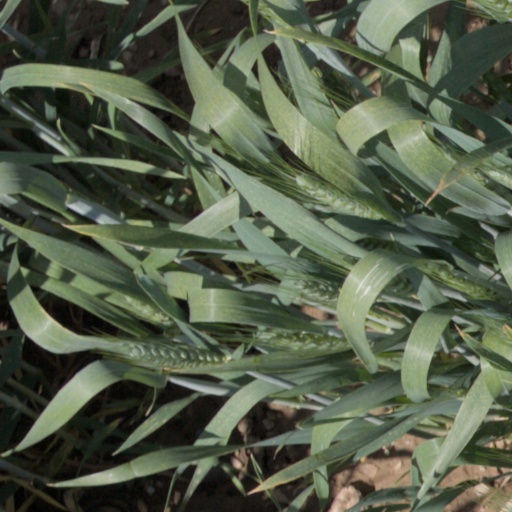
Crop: wheat